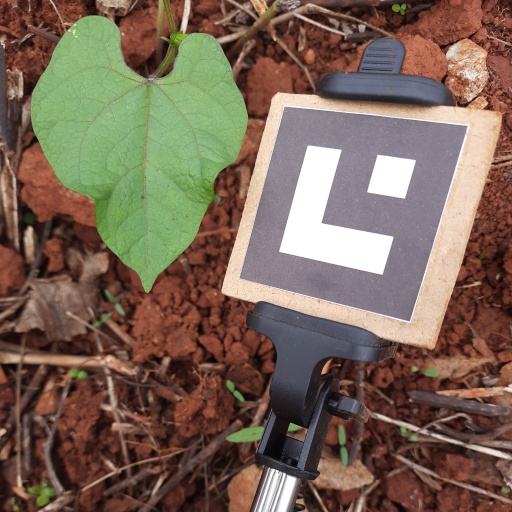
Observations: wavy surface, no eating holes, under shade